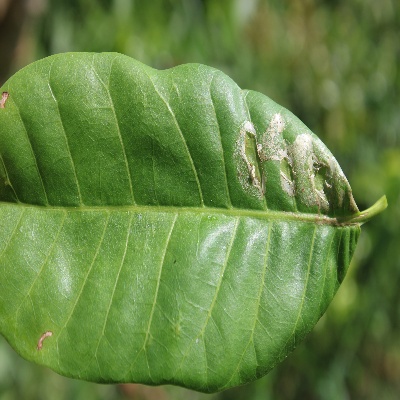
Crop: Cashew
Condition: leaf miner